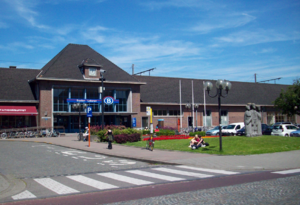
La gare de Lokeren est une gare ferroviaire belge de la ligne 59, d'Anvers à Gand-Dampoort, située à proximité du centre de la ville de Lokeren, dans la province de Flandre-Orientale en Région flamande.